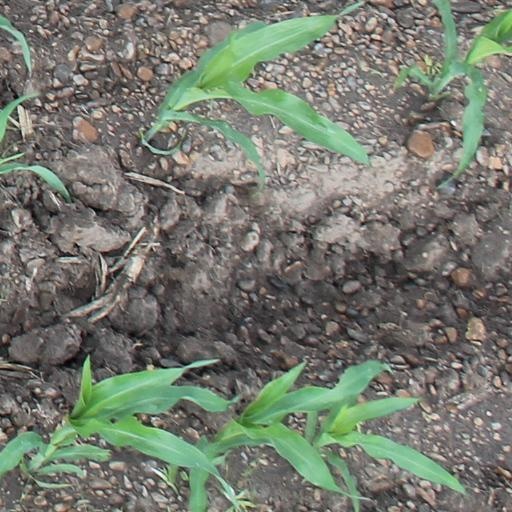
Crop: maize; corn